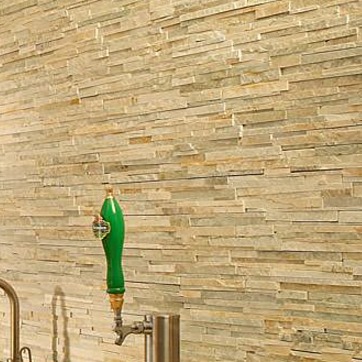
Material: stone